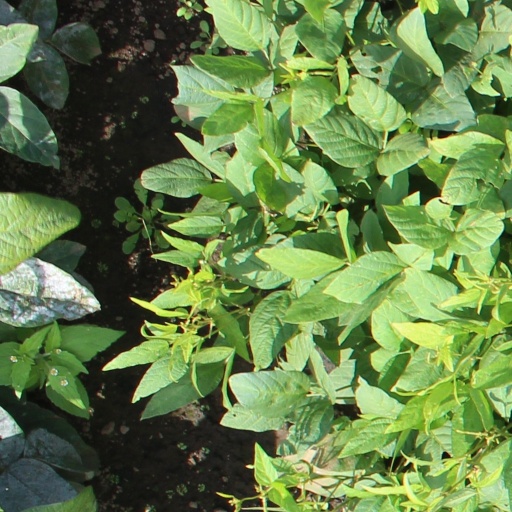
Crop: soybean